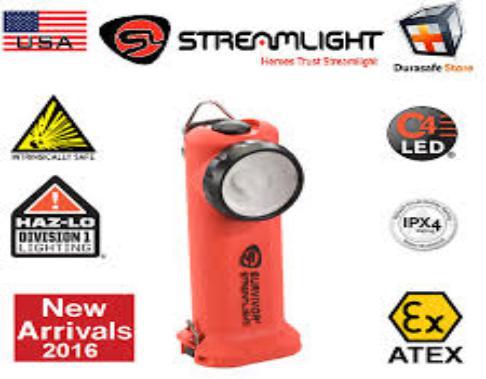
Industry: Necessities